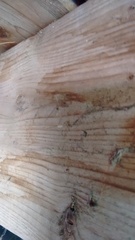
Species: Parasteatoda_tepidariorum